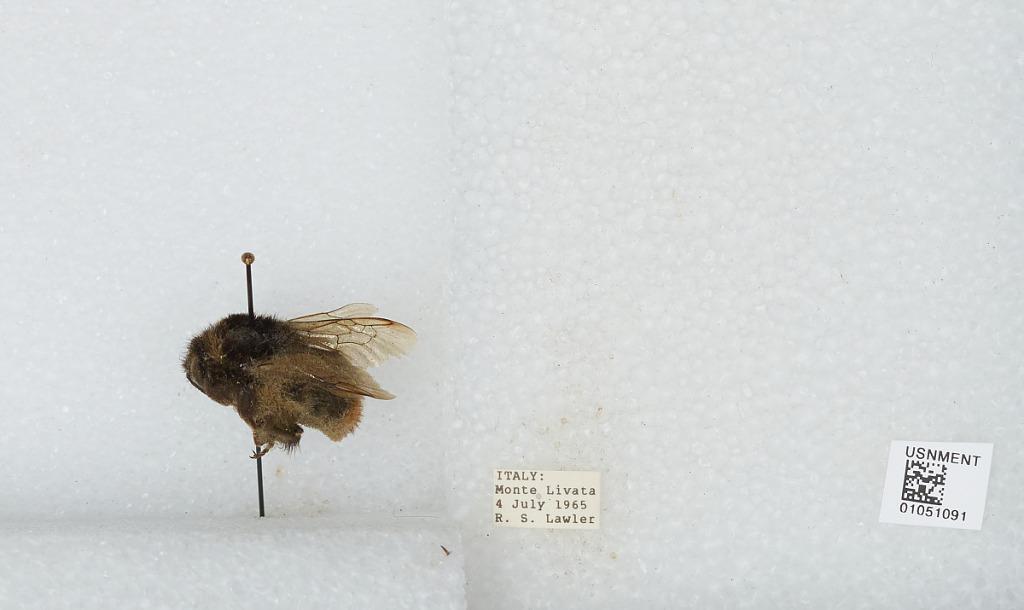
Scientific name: Bombus sp.
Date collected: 1965-7-4
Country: Italy
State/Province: Latium
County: Rome
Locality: Monte Livata